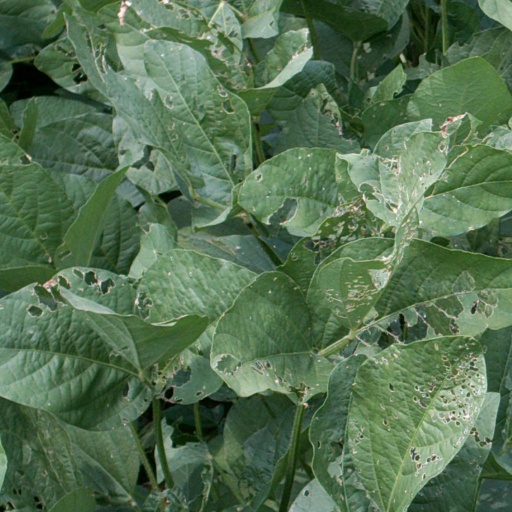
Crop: soybean